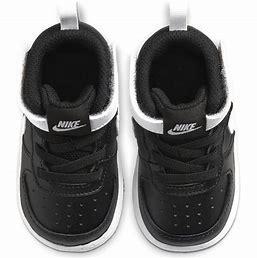
Brand: Nike
Model: Court Borough Mid 2